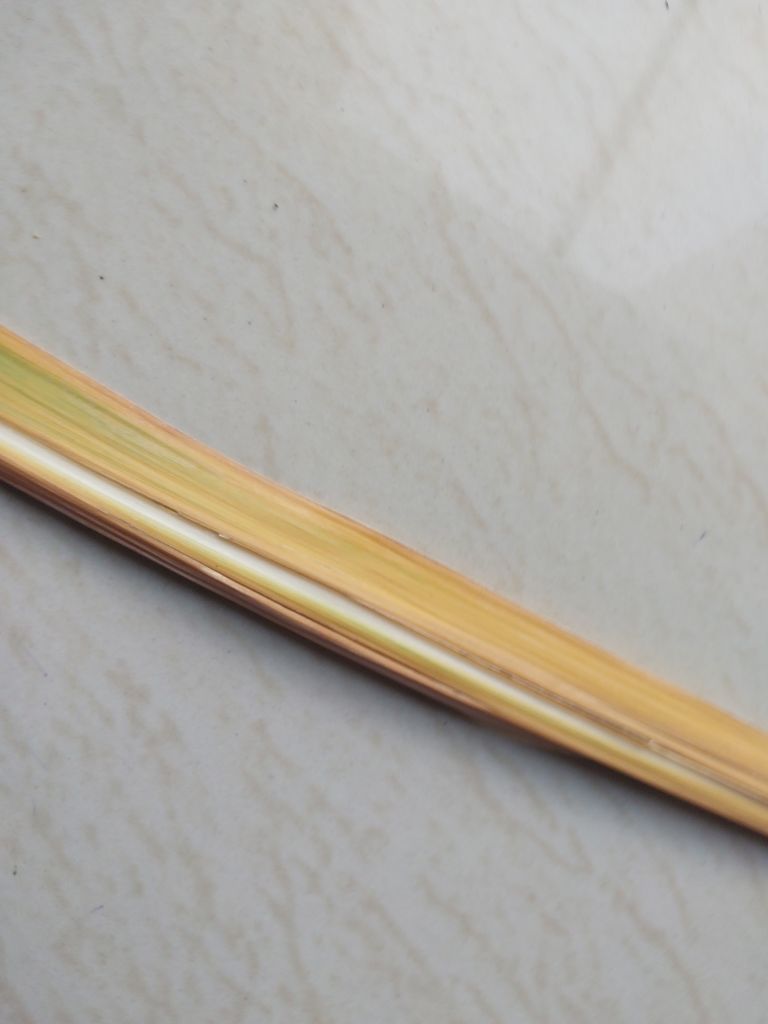
Label: Yellow Leaf